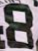
Number: 8